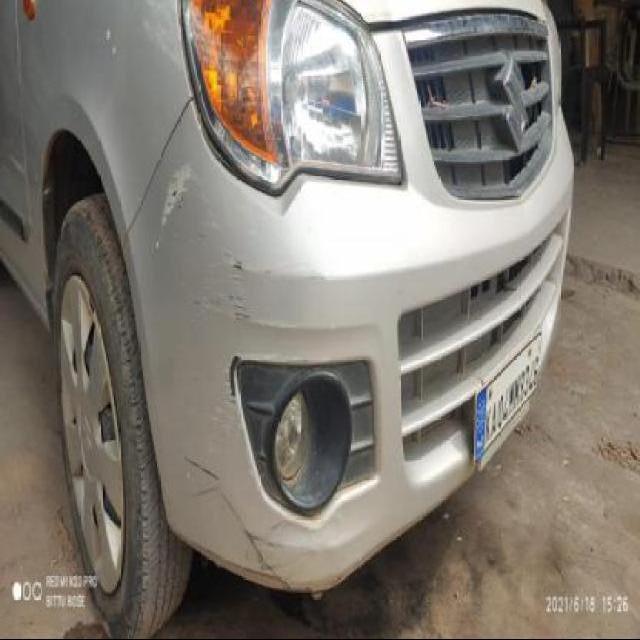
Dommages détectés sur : plaque d'immatriculation avant, pare-choc avant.
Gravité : mineur